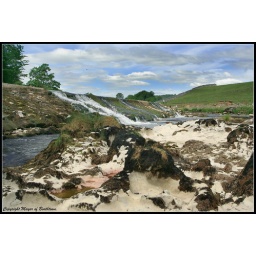
Taken from the river bed showing the water sculptured limestone rock pools and the colours formed by the reaction of sunlight.